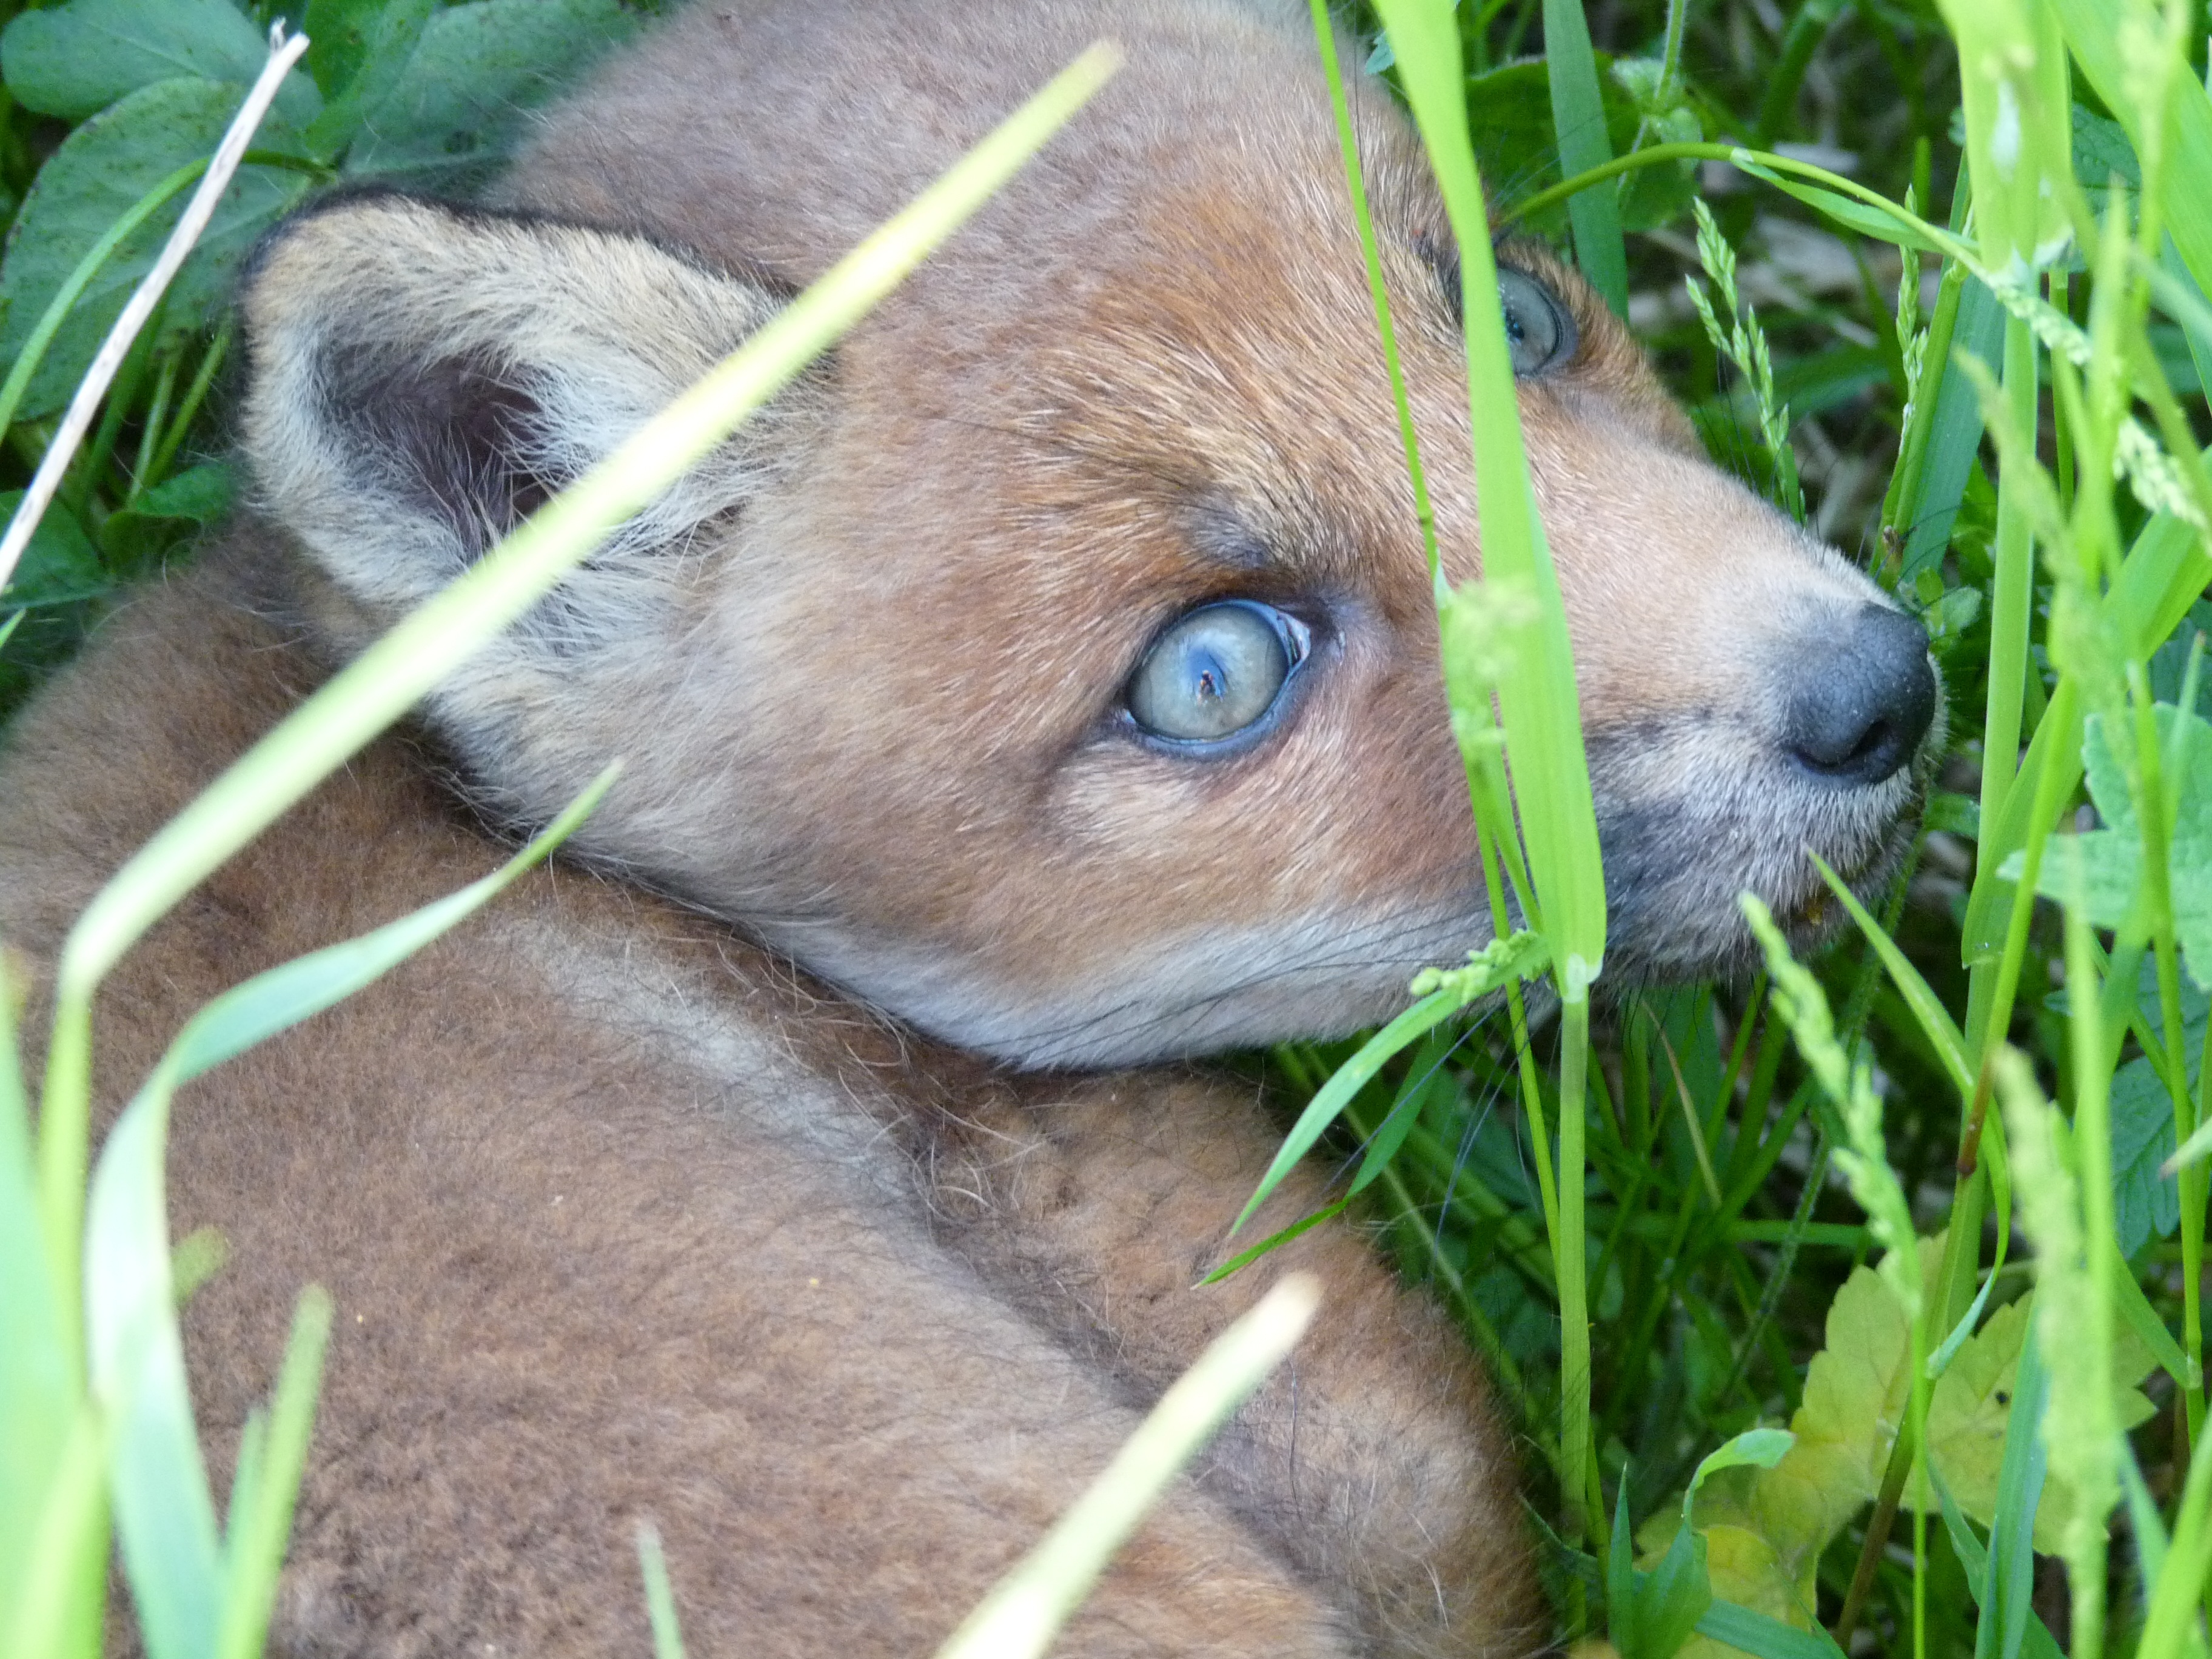
grass, animal, wildlife, wild, mammal, fox, fauna, face, eyes, eye, furry, little, scared, dog breed group